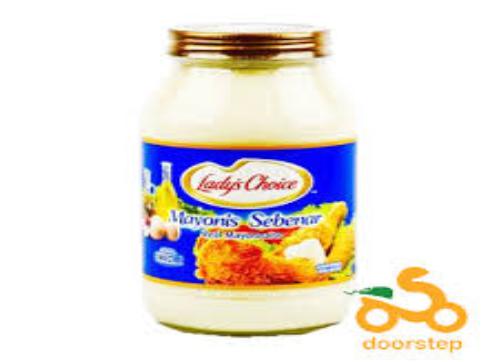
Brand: Lady's Choice
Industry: Food